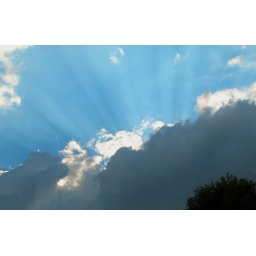
when I got home tonight this was the sky over my house